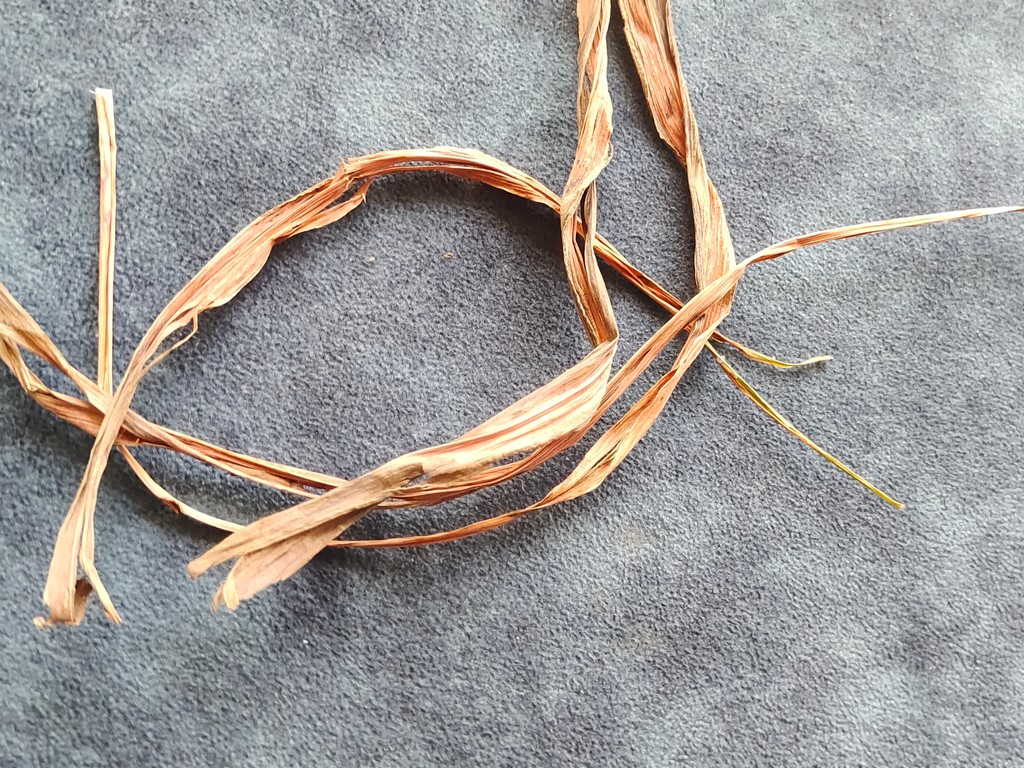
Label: Dried